Józef Sebastian Pelczar

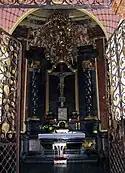
Tomb of St. Józef Sebastian Pelczar.

The sainthood process was introduced on a formal level on 25 January 1983 despite the fact that the local process had opened and the positio had been submitted for evaluation. The local process had spanned from 26 March 1954 until 1957 which granted Pelczar16 the posthumous title of Servant of God. The positio — documentation and a biography — was submitted to the Congregation for the Causes of Saints in 1982.